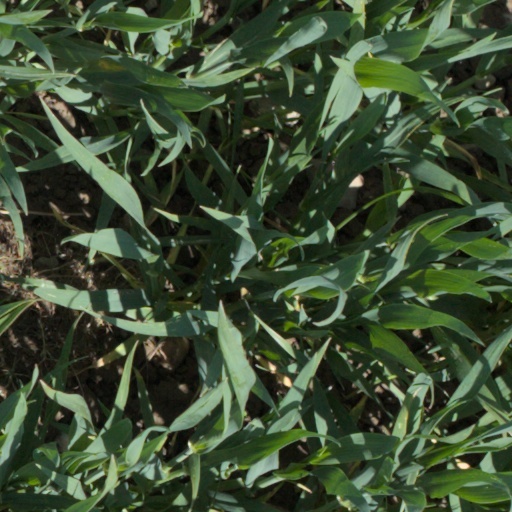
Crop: wheat